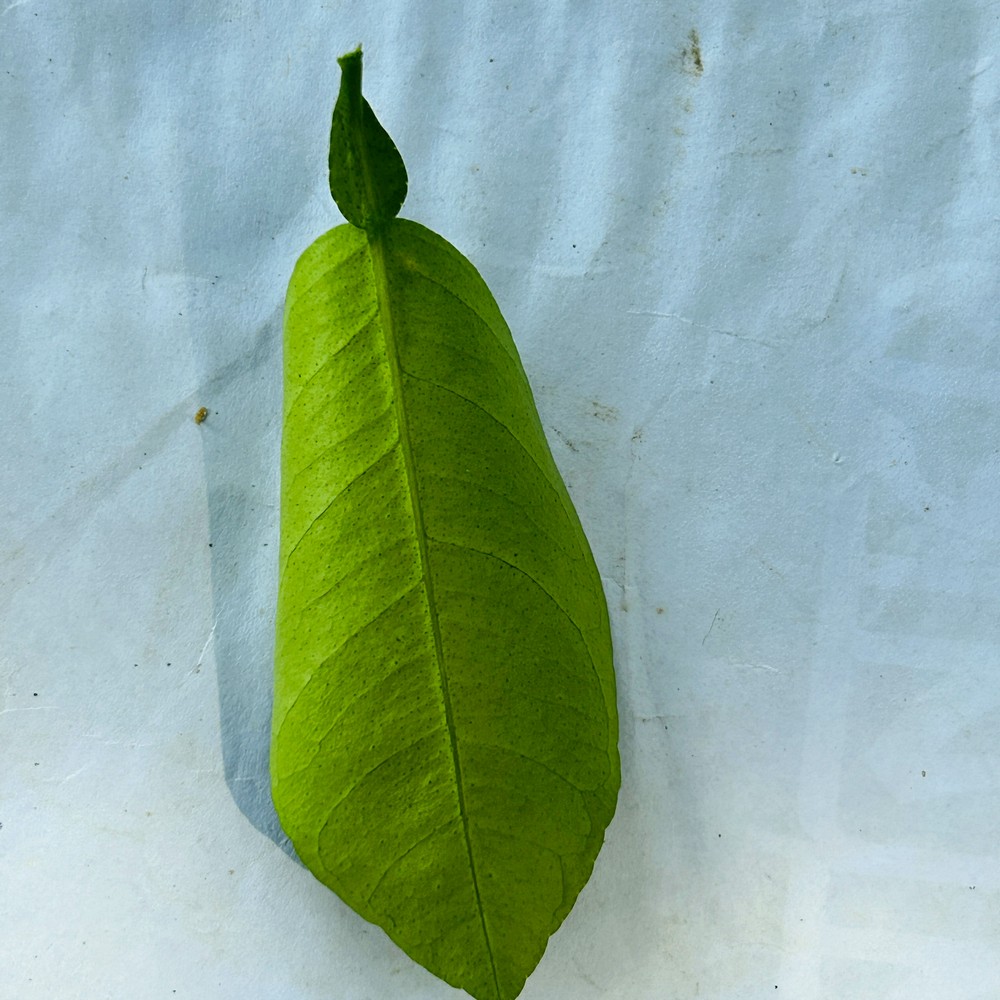
Label: Healthy Leaf